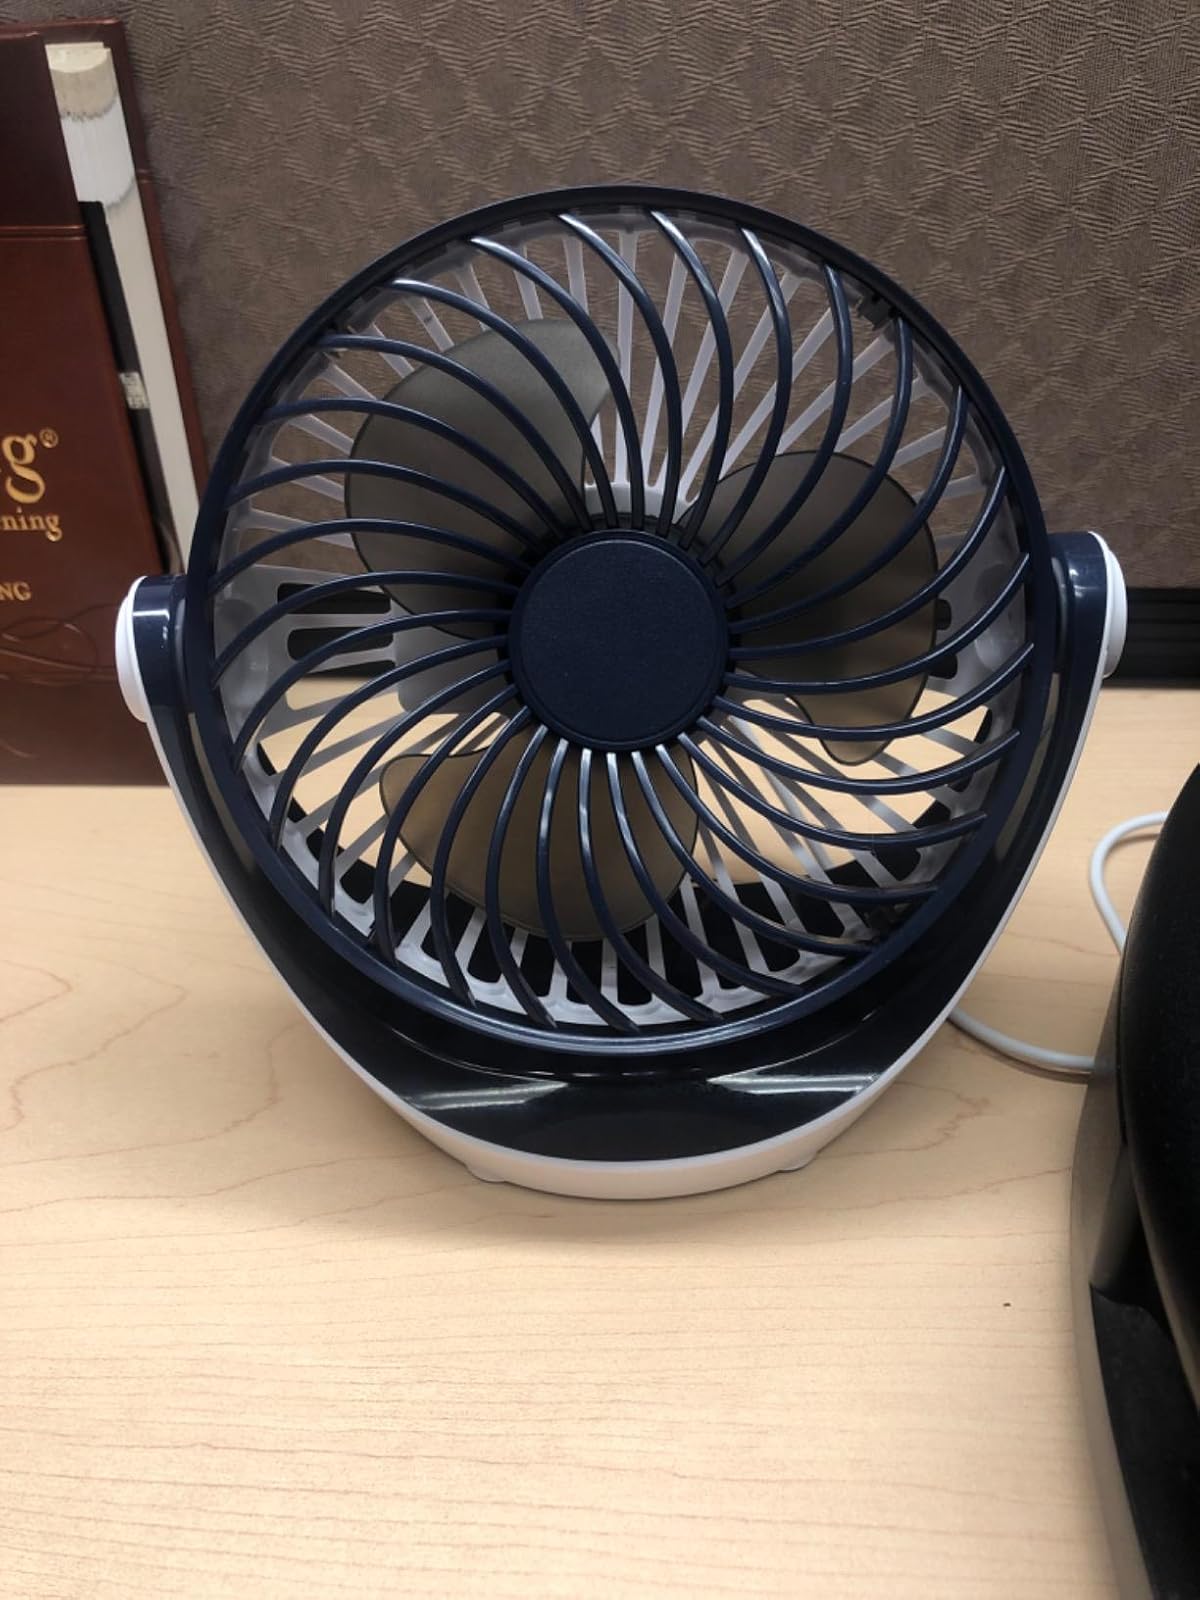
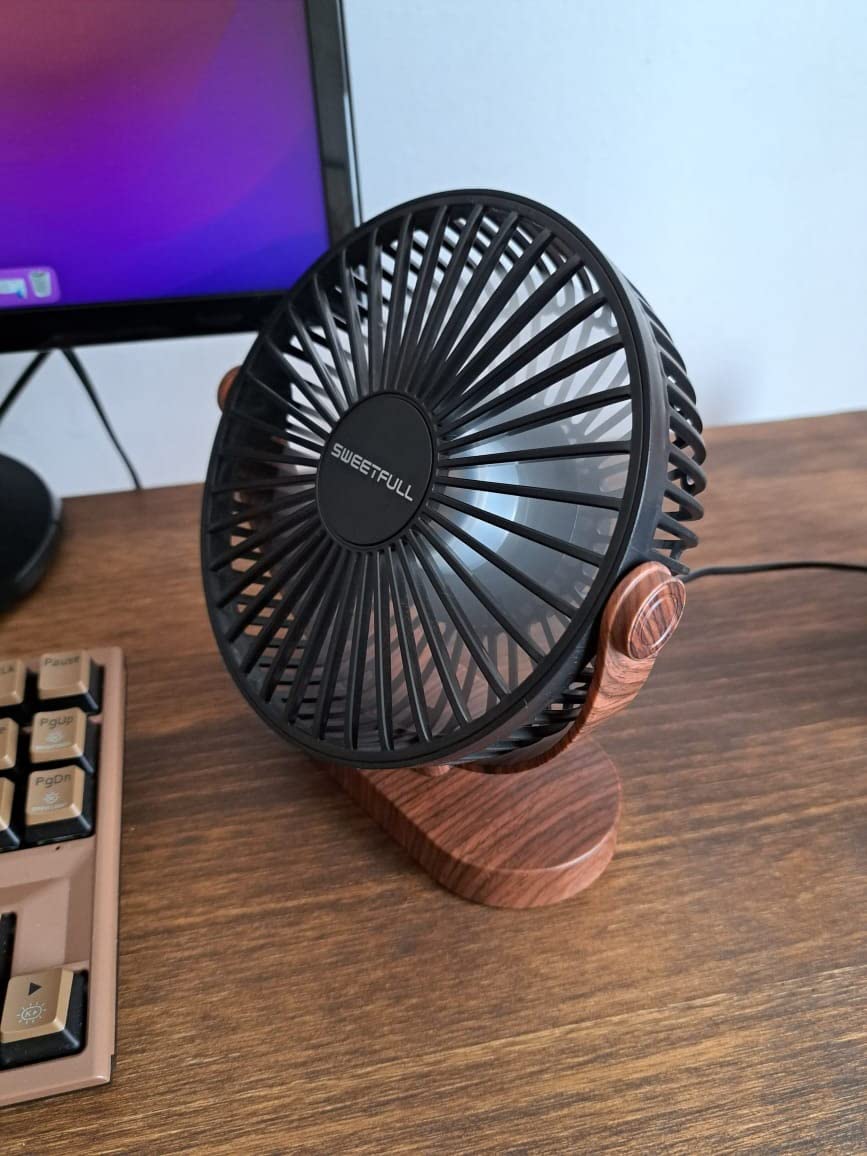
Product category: fan
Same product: no